Deerfoot Trail

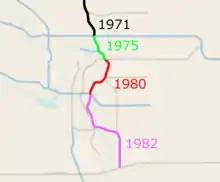
Deerfoot Trail in 1982 after it had been extended to Highway 22X in south Calgary.

Due to its quickly rising population in the 1960s, Calgary initiated planning for the construction of an extensive freeway and expressway network that included numerous north–south and east–west routes. Many of these routes were ultimately not developed into freeways, but a 1967 transportation study planned for a major north–south freeway running along the west side of the Calgary Airport across the Bow River into Inglewood, remaining west of the Bow River through present-day Fish Creek Provincial Park. Initially called the Blackfoot Trail Freeway, the first segment stretched from the northern city boundary (then near Deerfoot's present-day split with Beddington Trail) to 16 Avenue NE, opening in 1971. It was named after a historic route that approximated the location of present-day Memorial Drive across Nose Creek, between Barlow Trail and the community of St. George's Heights, now the location of the Wilder Institute/Calgary Zoo. This trail appears on Calgary maps as early as 1891.